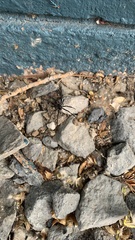
Species: Lactrodectus_hesperus